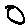
Label: 0